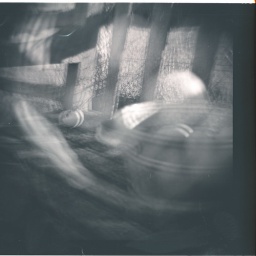
Diana F+ Kodak colour 120mm film. processed in black and white ilford chemicals at home